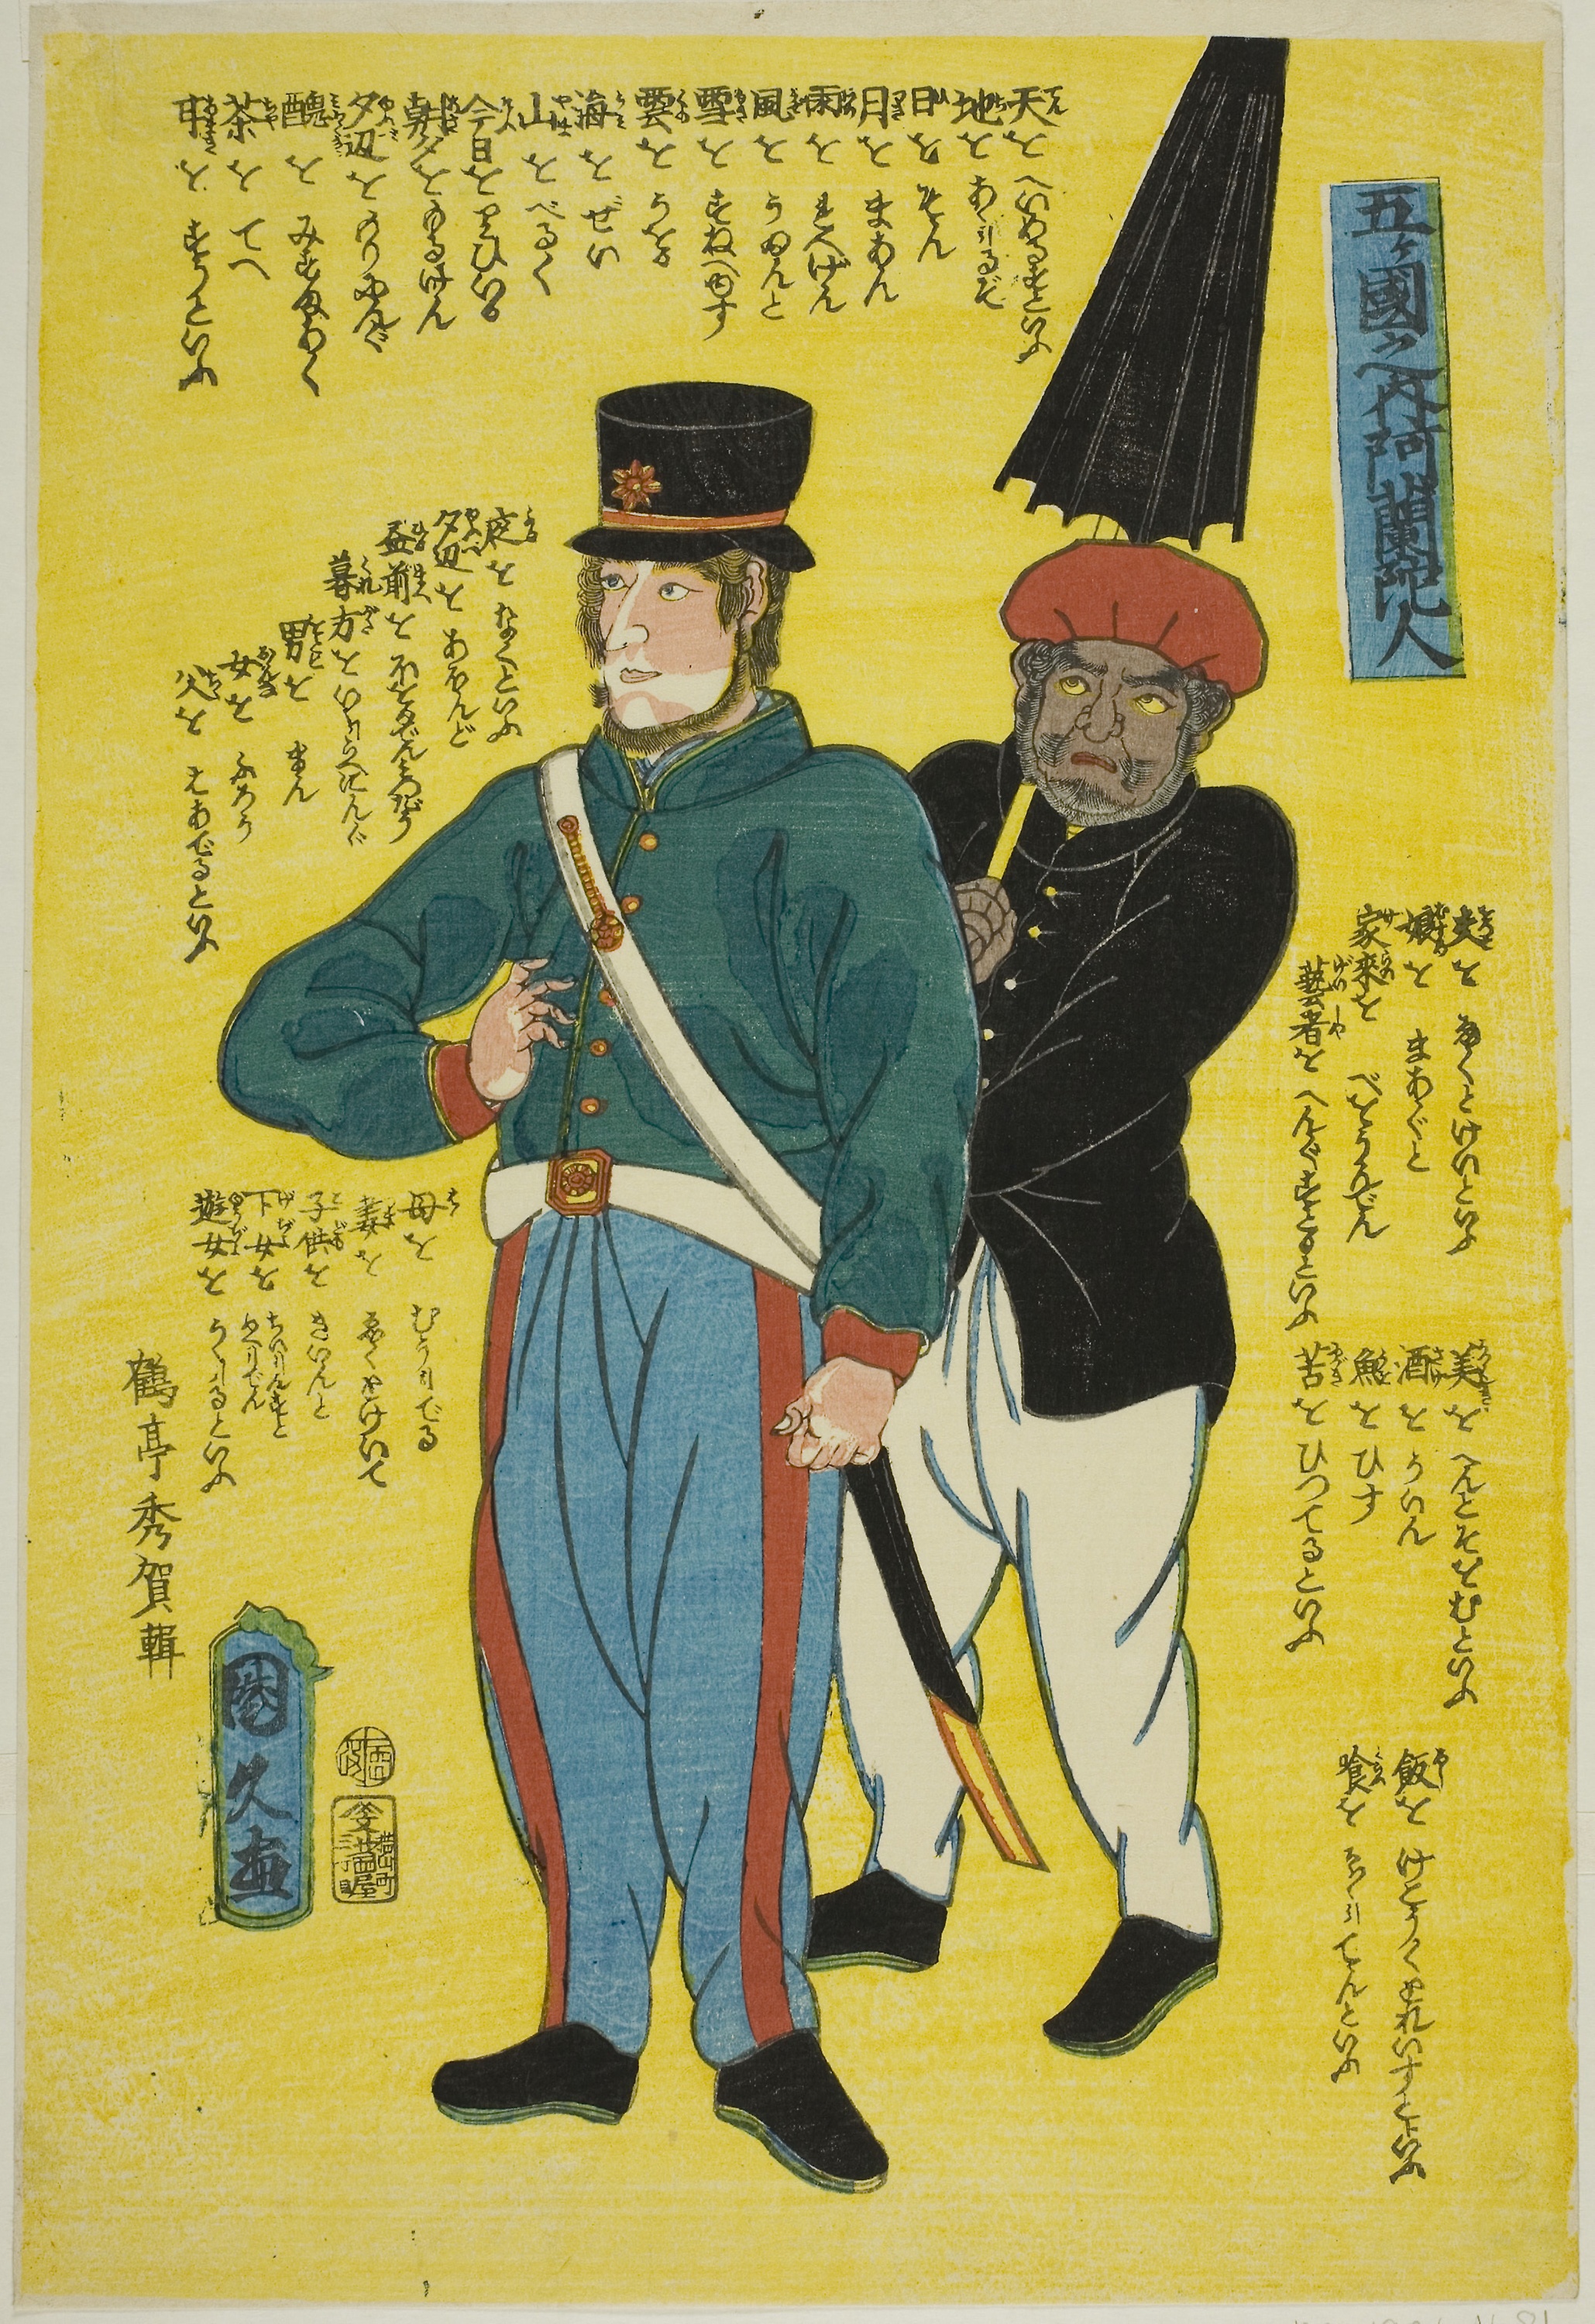
illustration, art, uniform